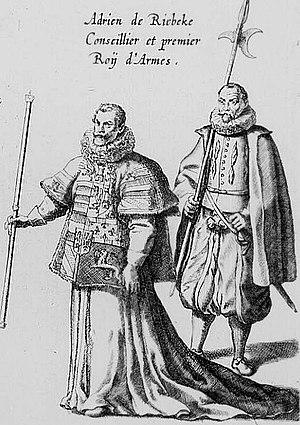
Pompes funèbres de l'archiduc Albert d'Autriche à Bruxelles / Série de 65 gravures d'un recueil relatant les funérailles d'Albert d'Autriche à Bruxelles le 11 mars 1622.